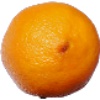
Label: lemon_meyer